Yamada Sadayoshi

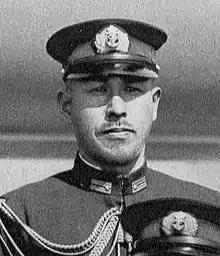
Yamada as staff of the Combined Fleet & 1st Fleet, 1928-30

was a vice admiral in the Imperial Japanese Navy during World War II.